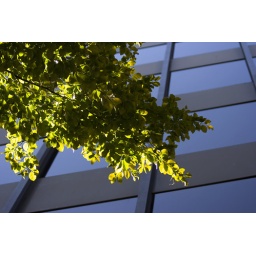
I loved the bright green tree, backlit, against the cool blue steel and windows of the building.